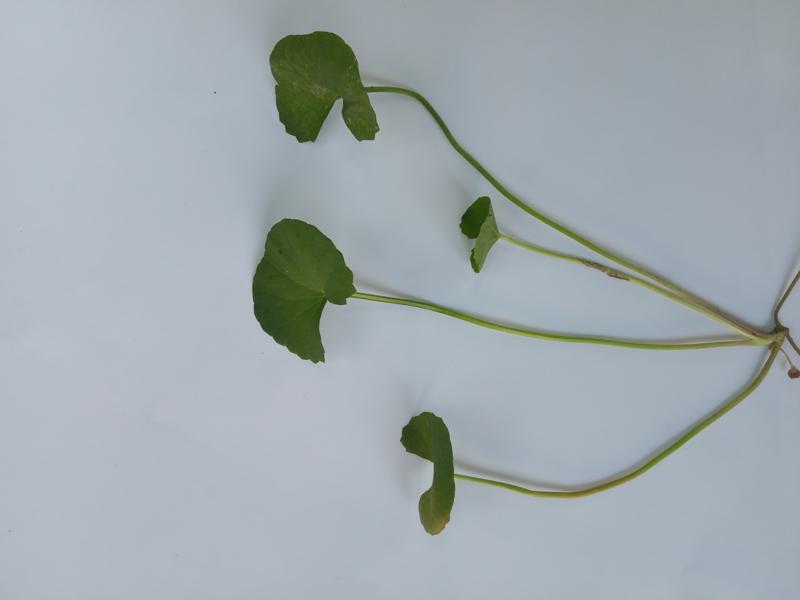
Weed species: Centella asiatica